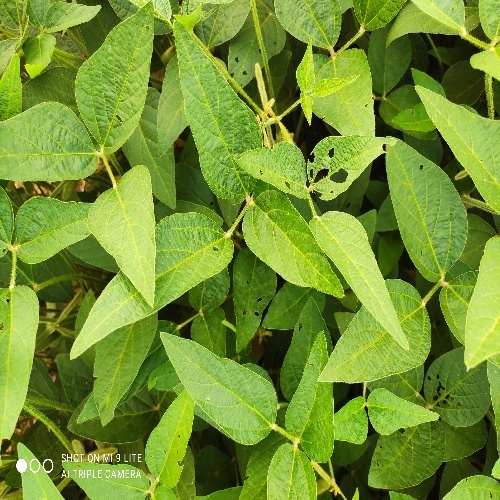
Label: Caterpillar